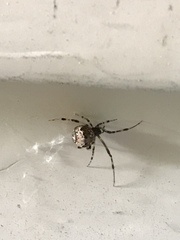
Species: Parasteatoda_tepidariorum